Philip K. Gleed

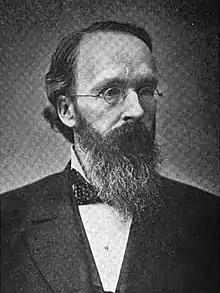
Philip King Gleed

Philip King Gleed (September 10, 1834 – June 29, 1897) was a Vermont attorney and politician who served as President of the Vermont State Senate.